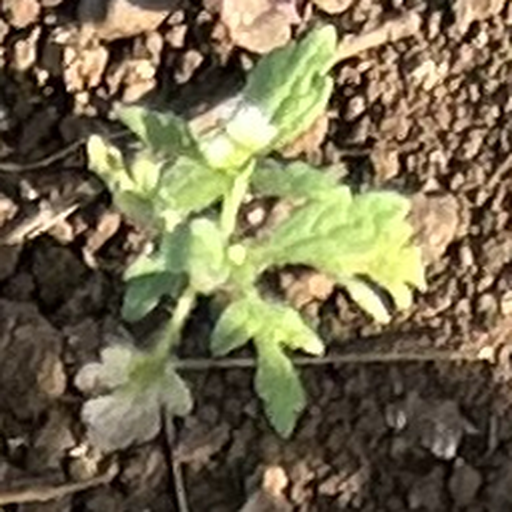
Weed species: Gajar_gavat_(Parthenium hysterophorus)